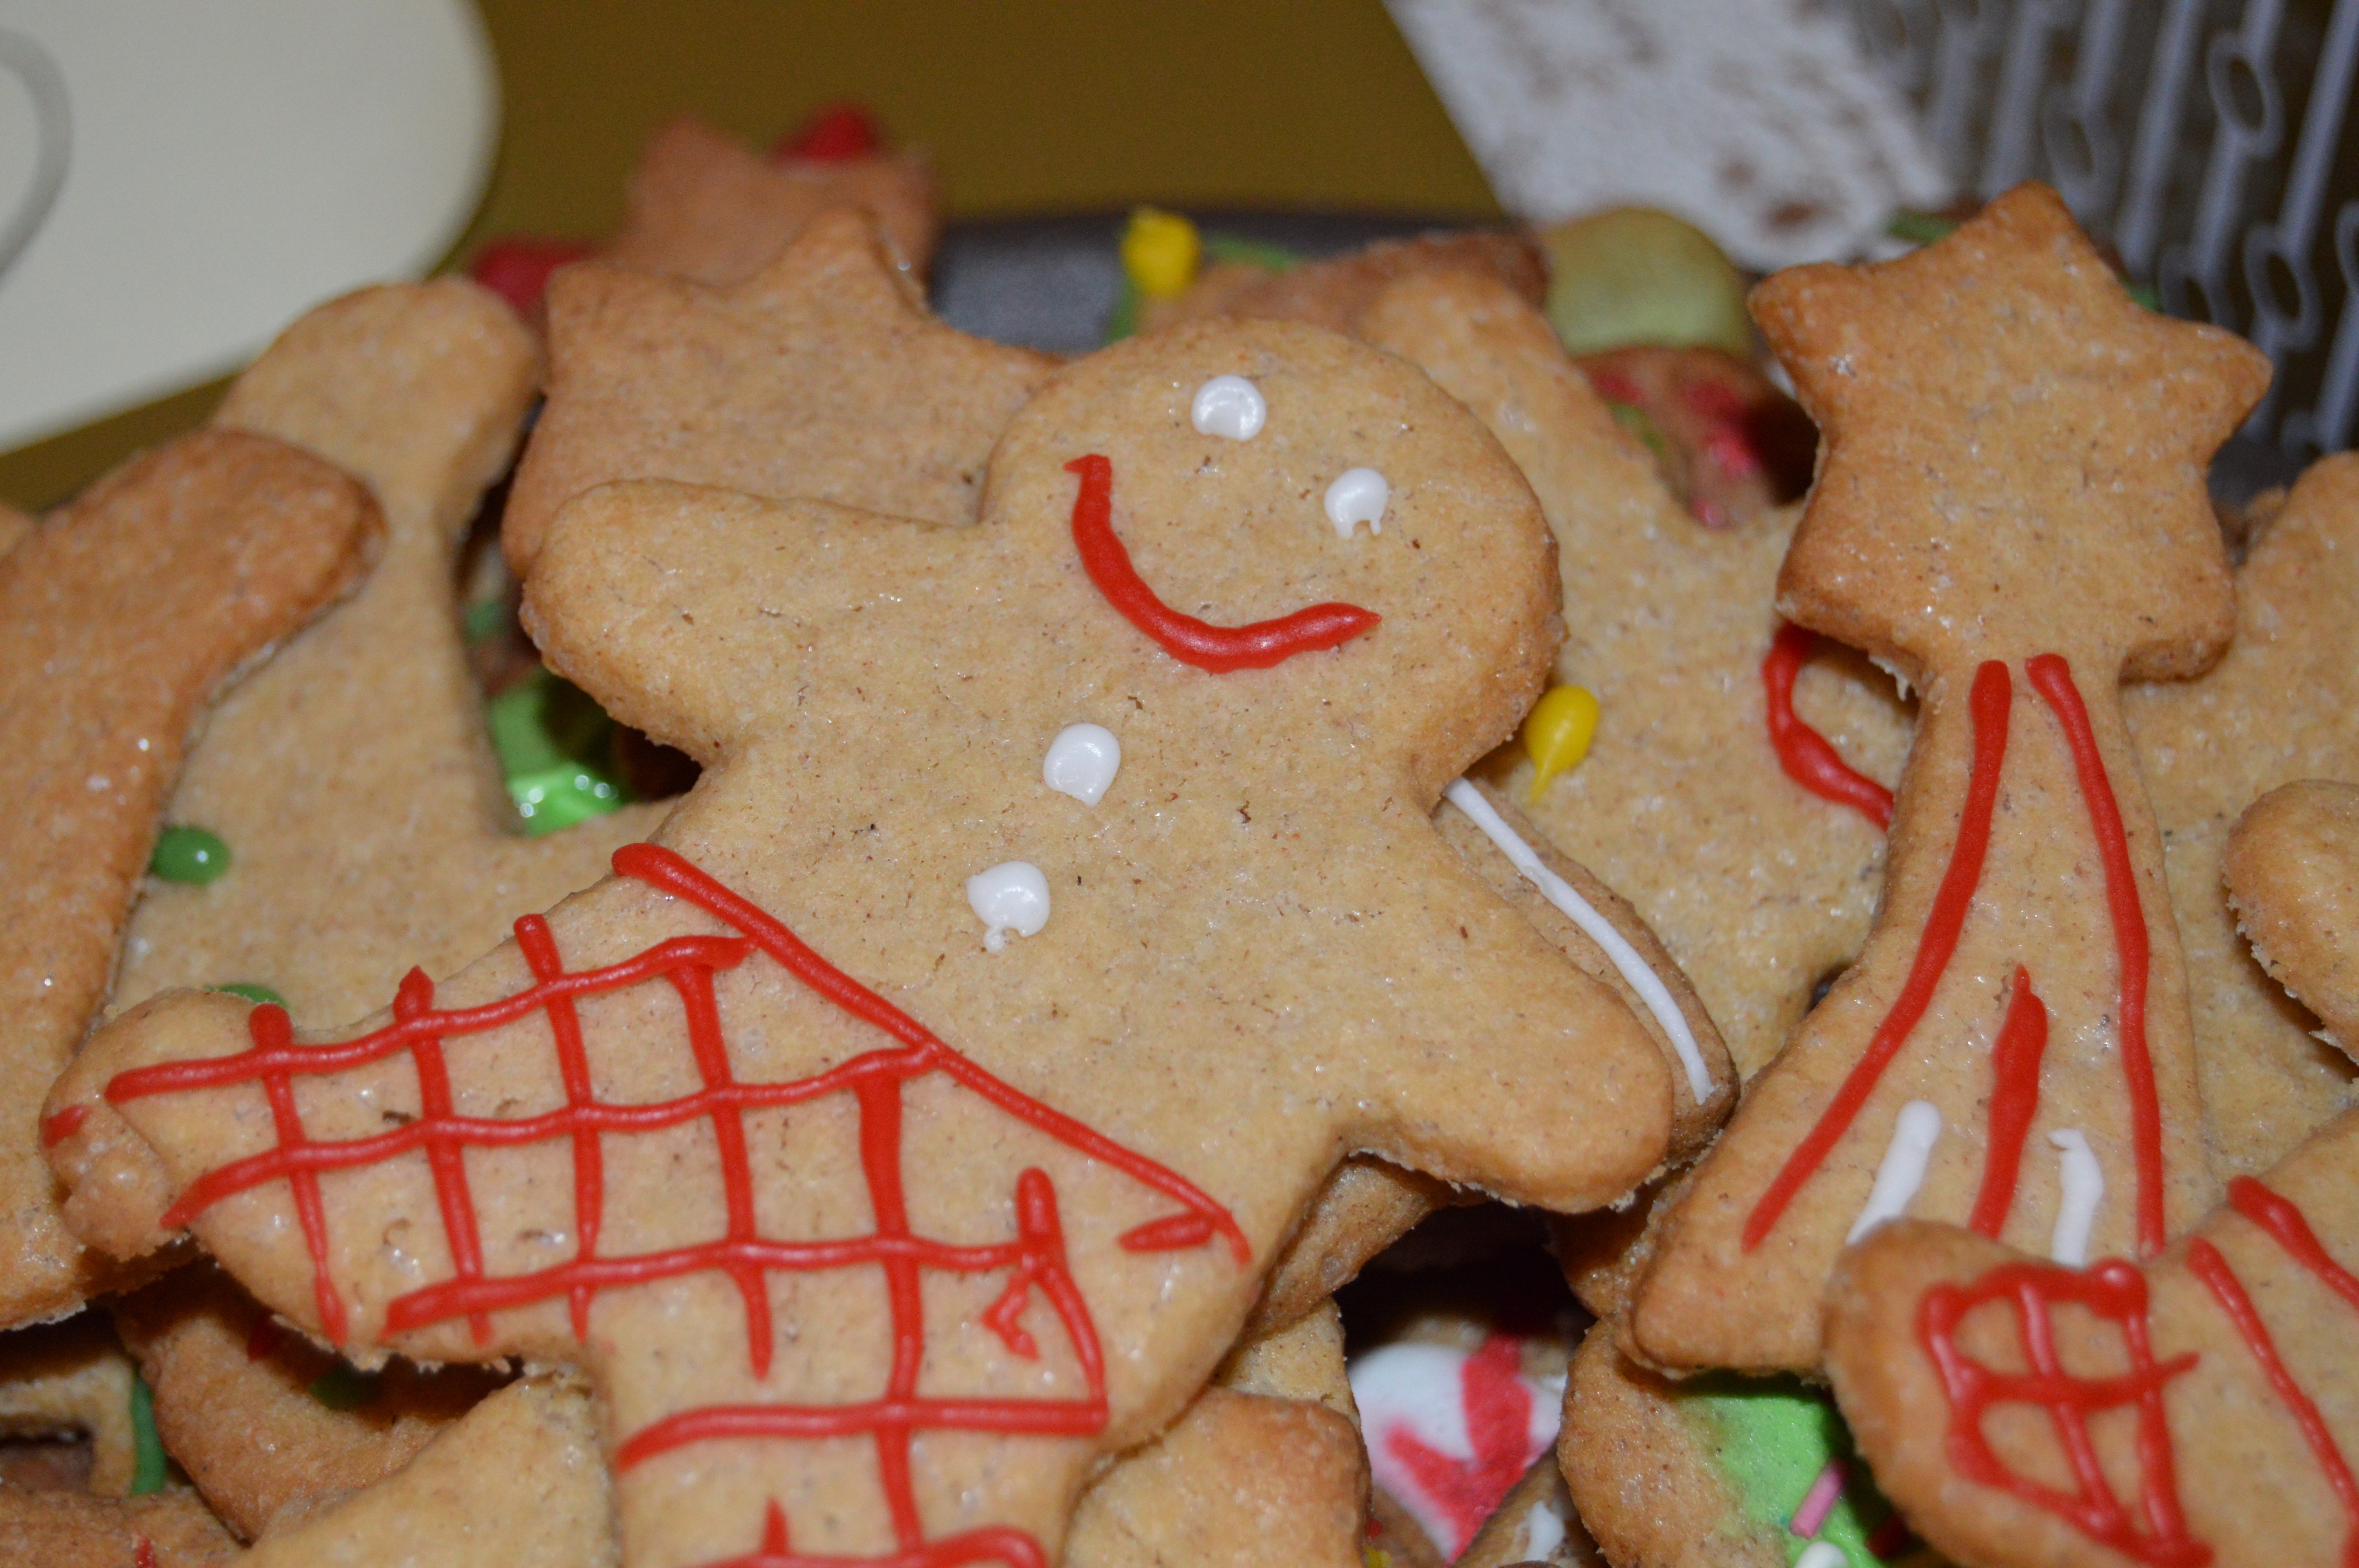
decoration, food, baking, biscuit, christmas, cookie, dessert, ornament, christmas decoration, icing, holidays, wishes, colored, gingerbread, baked goods, cakes, happy holidays, snack food, cookies and crackers, bredele